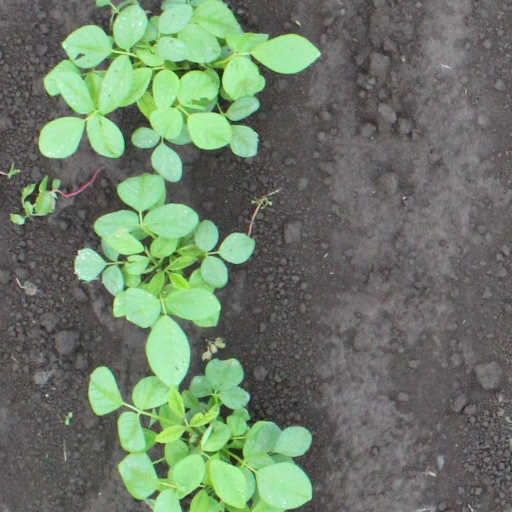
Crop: soybean